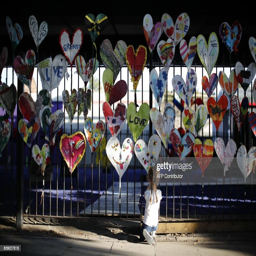
a young girl adds finishing touches to paper hearts adorning a fence near the burnt - out remains ahead .